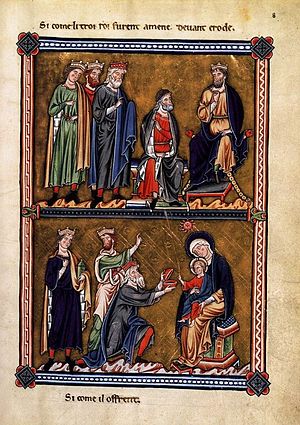
Ingeborg af Danmark (fransk dronning) / Ægteskabet
De hellige tre konger og Herodes gengivet i Ingeborgs psalter.
Ingeborg Valdemardatter af Danmark var dronning af Frankrig 1193-1193 og igen i 1213-1223. Hun var datter af Valdemar den Store og hans dronning Sophie af Minsk, og dermed søster til kongerne Knud 6. og Valdemar Sejr. Hun var sønnedatter af Knud Lavard og faster til Erik Plovpenning, hvis datter - Ingeborg Eriksdatter - blev gift med den norske konge Magnus Lagabøte i Bergen.